Grey-rumped treeswift

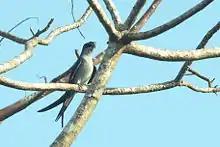
Grey-rumped treeswift at Manado, North Sulawesi

Both sexes help incubate the egg. During the shifting of parental care, the partner perches near the incubating adult and carefully slides over the nest.